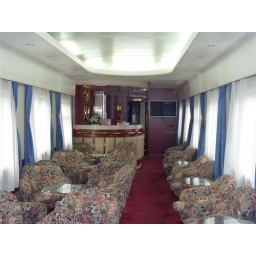
Charter Train in China - bar car